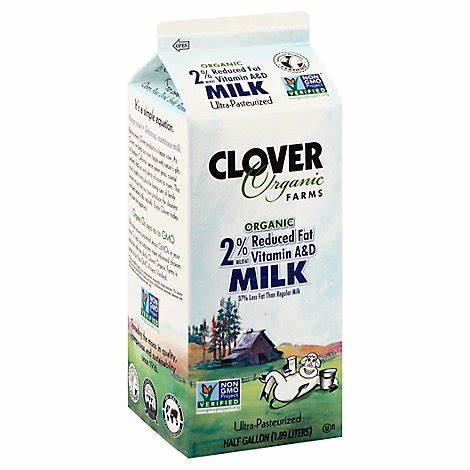
Label: cardboard